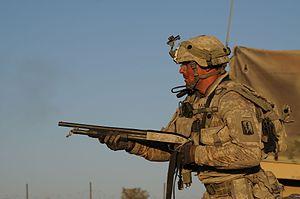
Soldat tirant avec un Mossberg 500 dépourvu de crosse d'épaule.